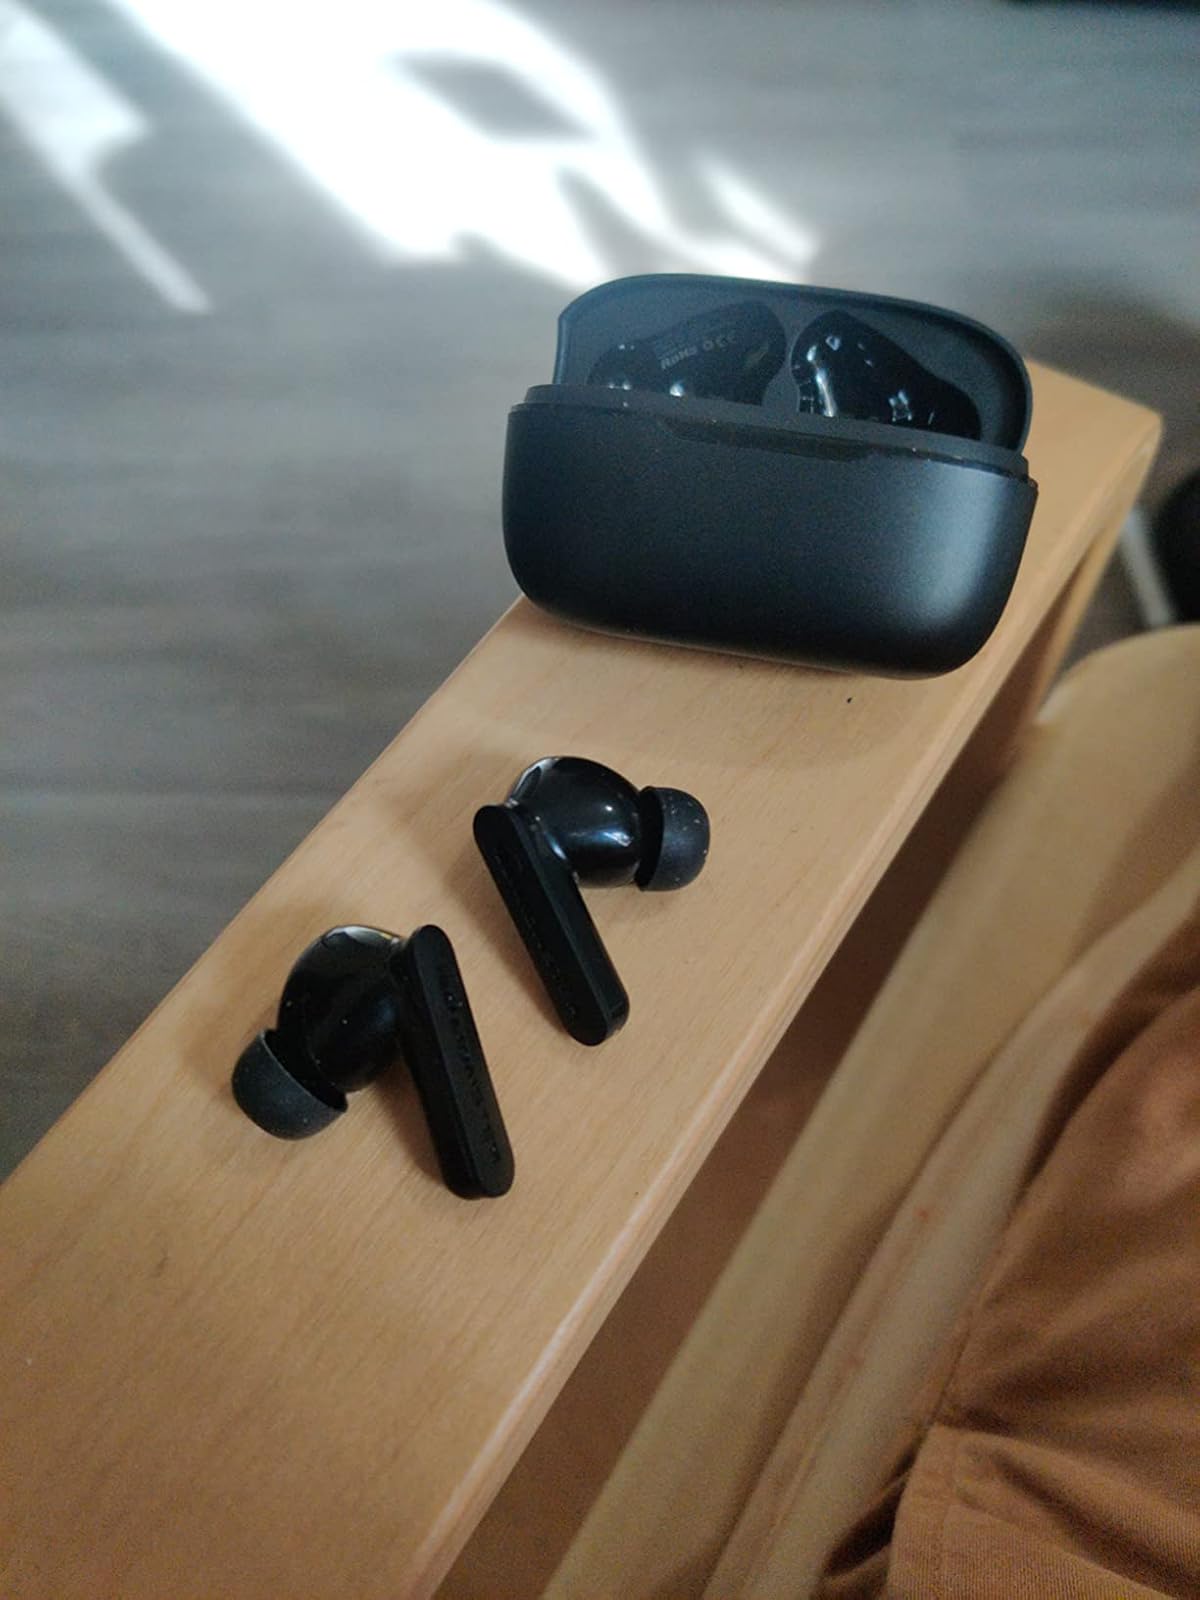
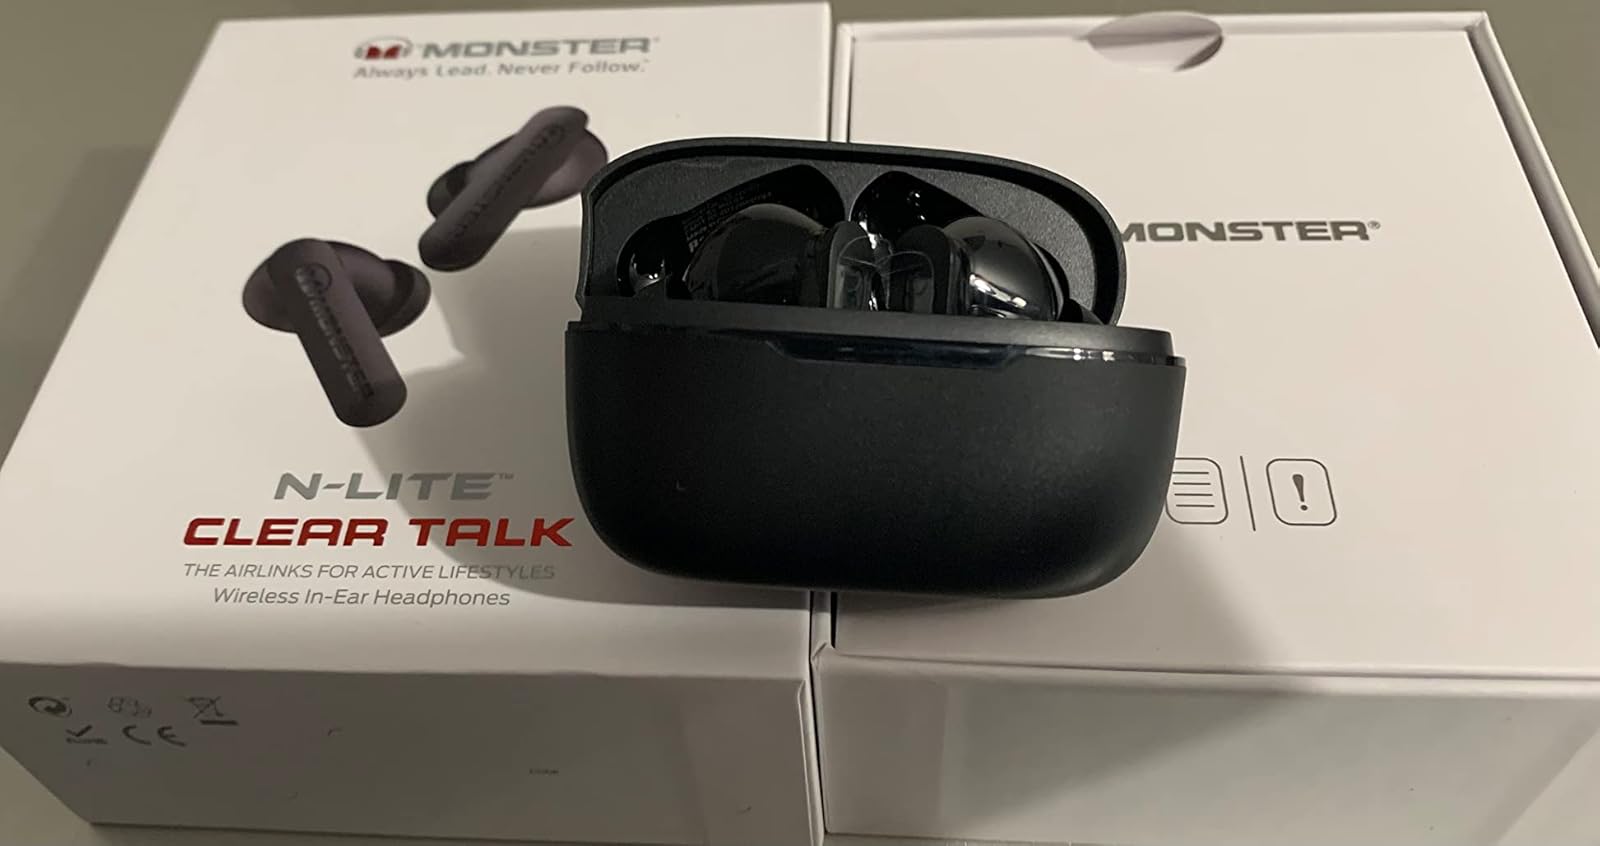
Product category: earbuds
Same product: yes